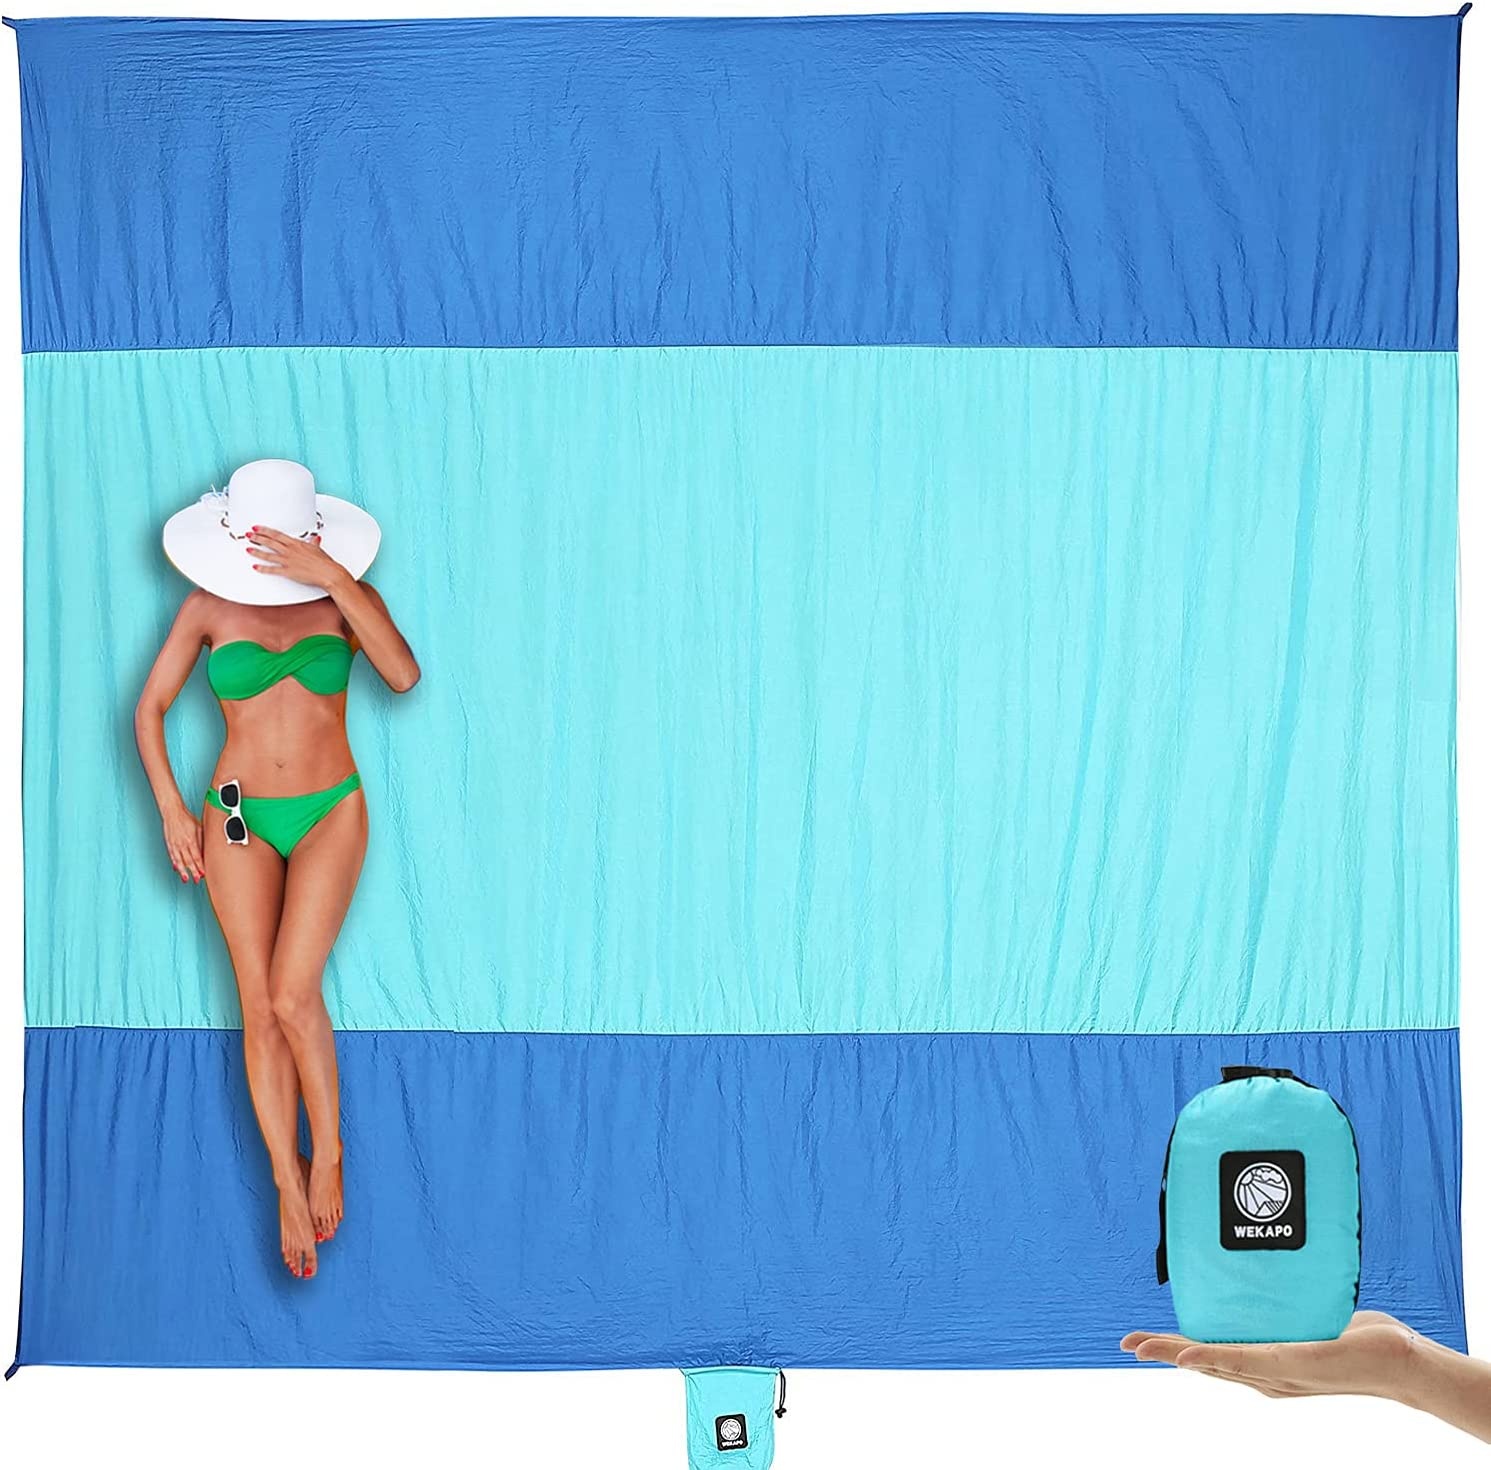
Sand Resistant Mat
Say goodbye to unwanted sand in the car with this sand resistant mat! Made from ultra-lightweight parachute material, it's easy to carry and kid friendly - perfect for a beach day with the fam! Let's keep the sand where it belongs: on the beach, not in the car!
Brand: My Kids Made Me Buy It
Category: Home & Garden > Lawn & Garden > Outdoor Living > Outdoor Blankets > Beach Mats